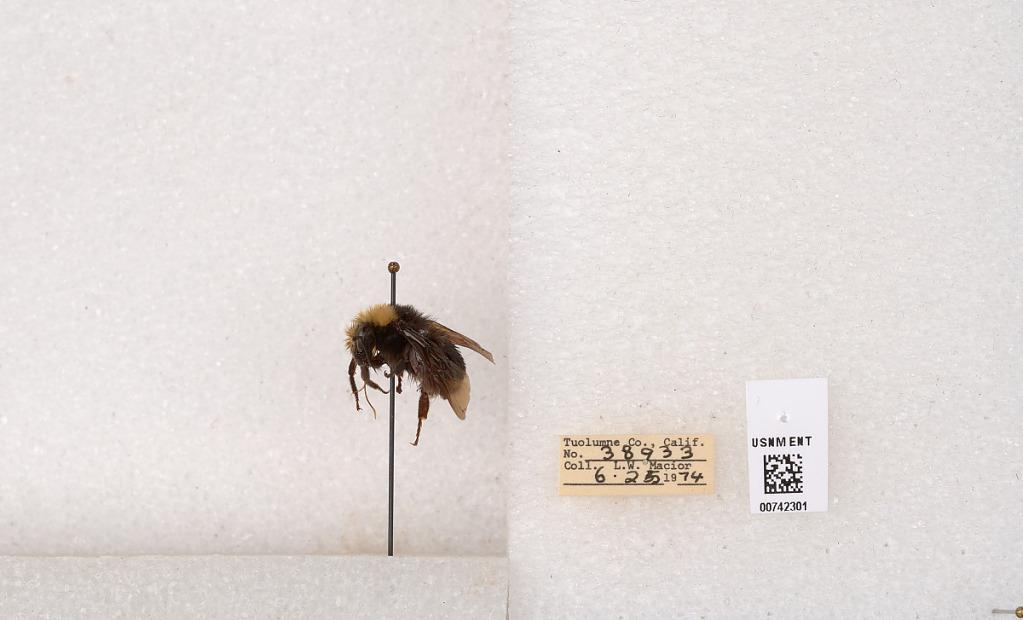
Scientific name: Bombus (Pyrobombus) vosnesenskii Radoszkowski
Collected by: L. Macior
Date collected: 1974-6-25
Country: United States
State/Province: California
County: Tuolumne
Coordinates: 38.0276, -119.955